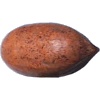
Label: Nut Pecan 1